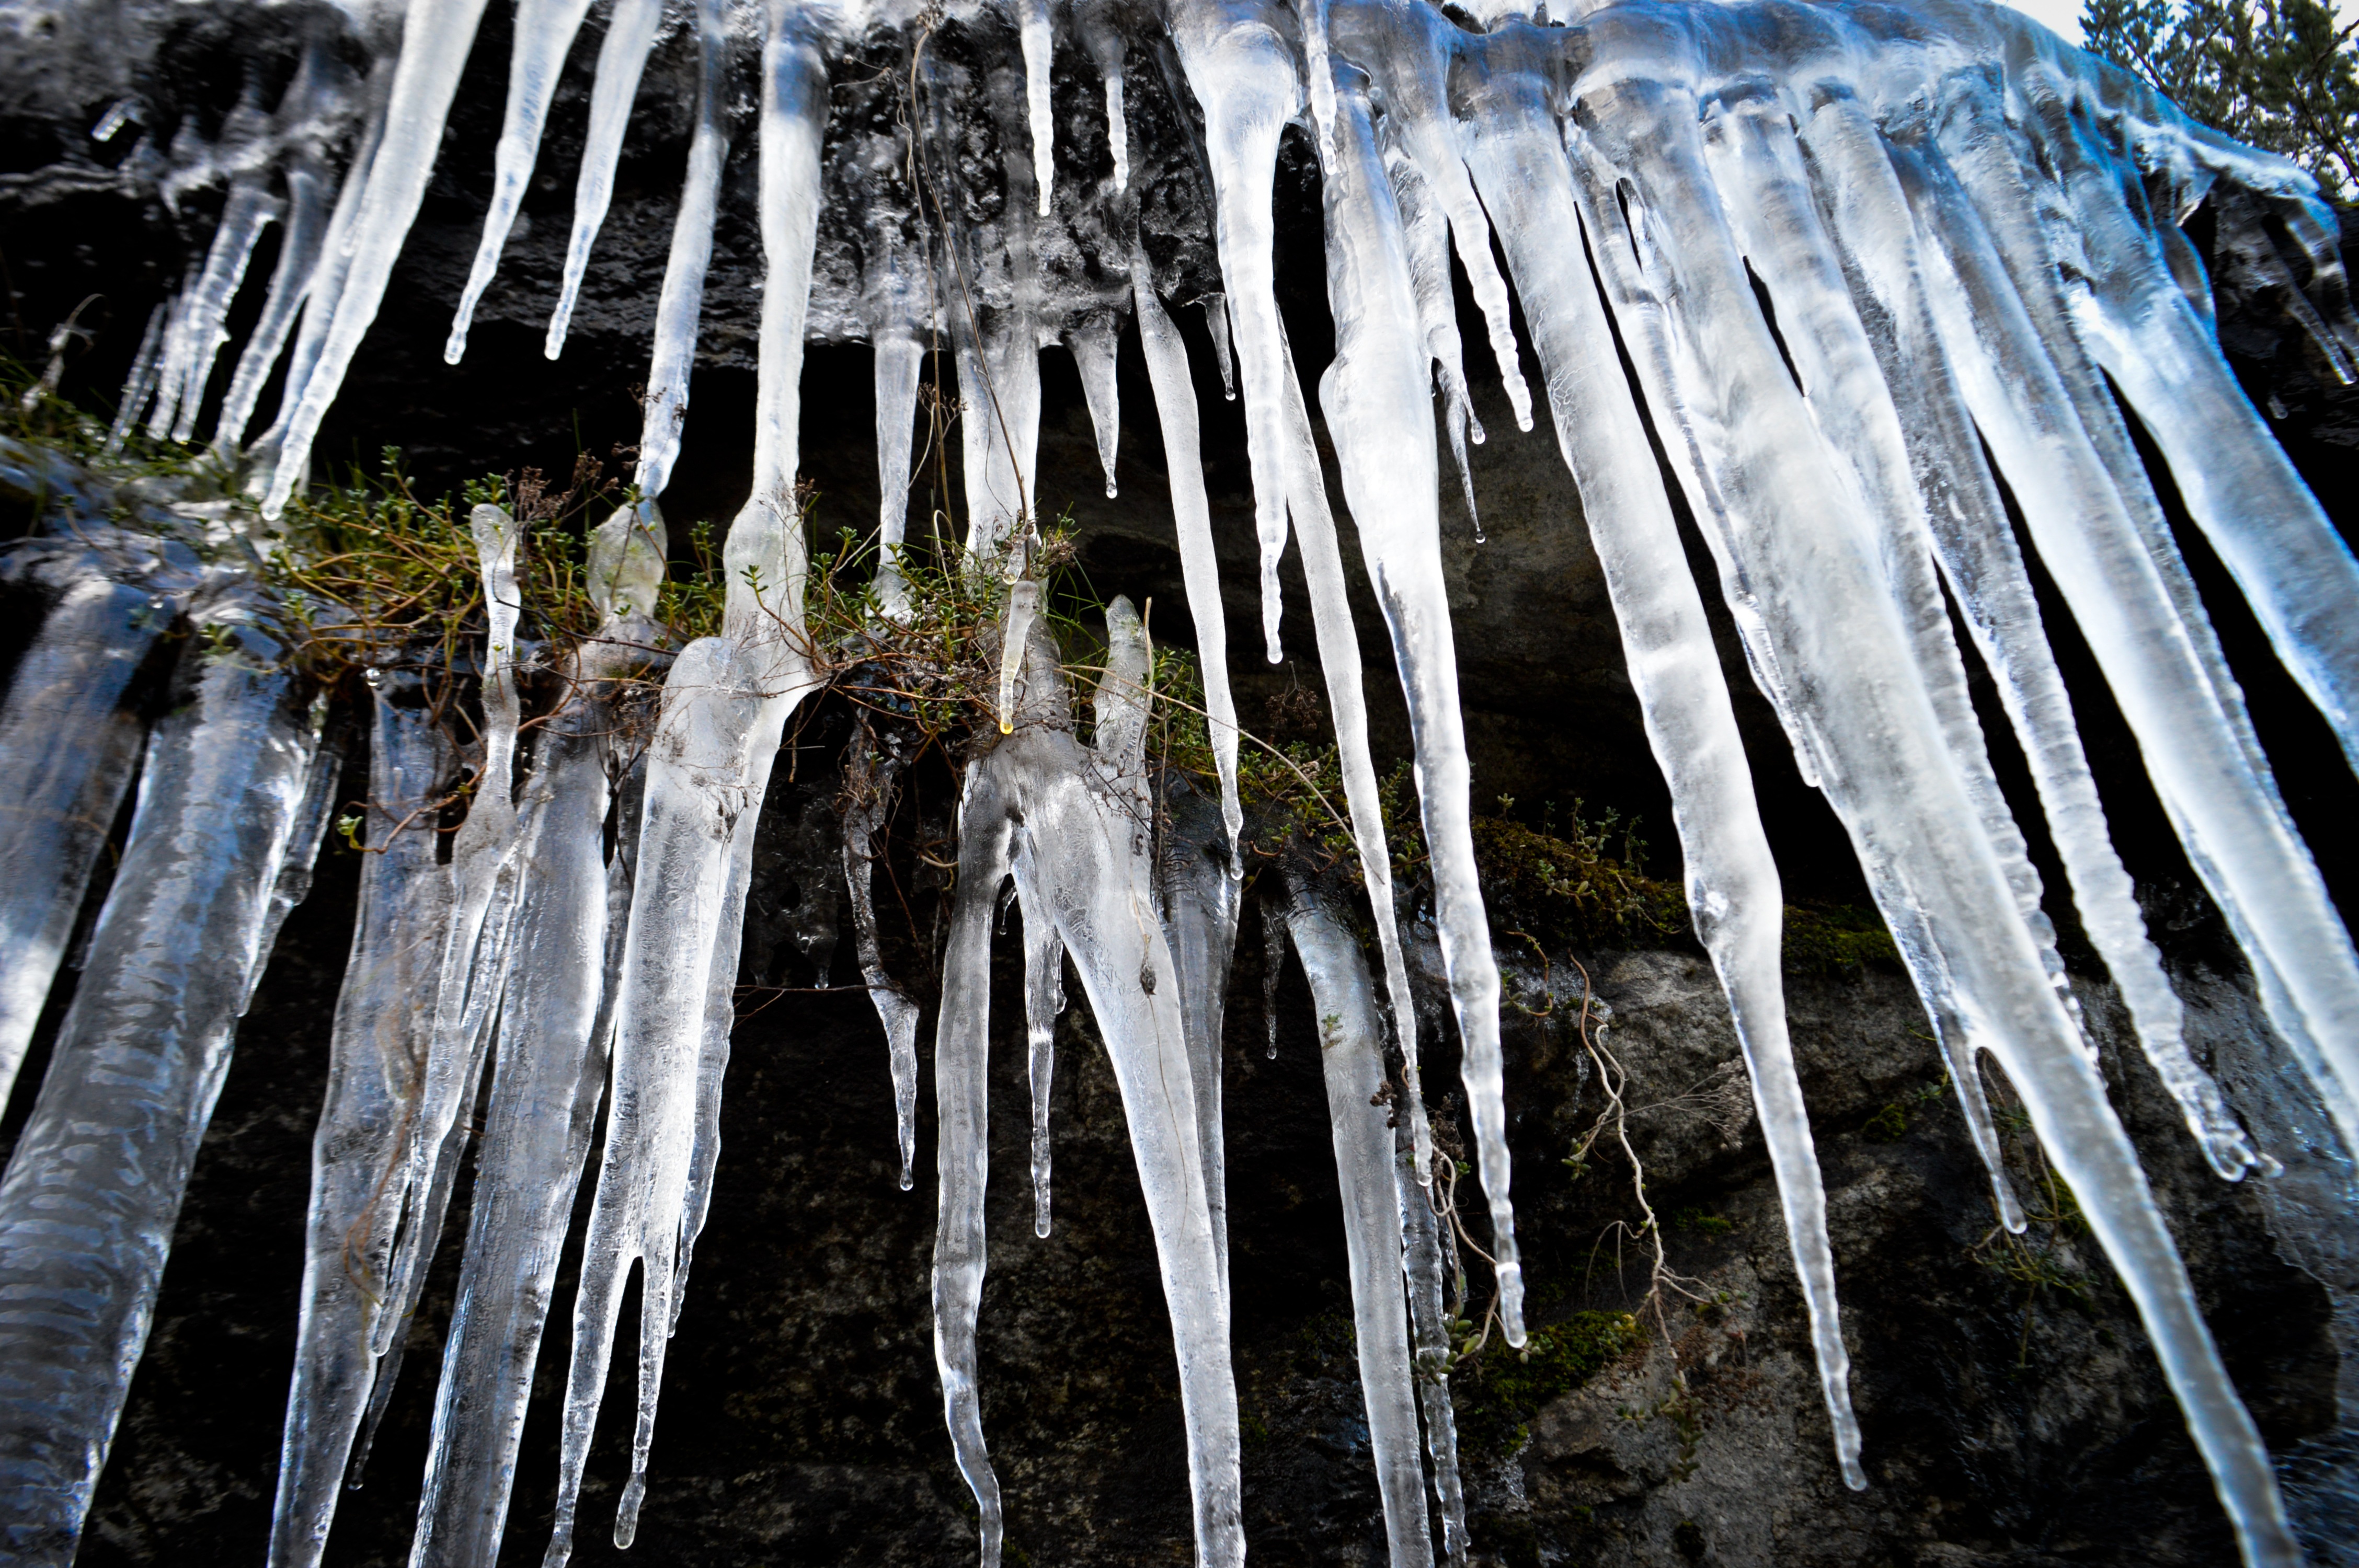
nature, waterfall, mountain, winter, formation, ice, season, icicle, water feature, freezing